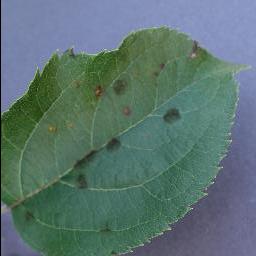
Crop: apple
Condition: scab